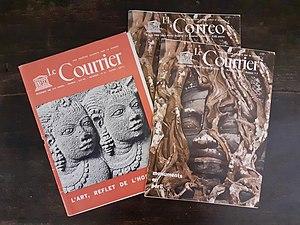
Deux couvertures avec Photo de Jean-Maurice et Françoise CART du Courrier de l'UNESCO 1962 et 1965
Jean-Maurice et Françoise Cart sont un couple de photographes-voyageurs, auteurs de reportages et conférenciers dans les années 1960. En 1959, ils partent en 2CV pour faire le tour du monde à la rencontre des hommes et de leurs cultures. De leurs voyages, ils rapporteront plus de 4000 photographies, dont près de 450 font partie de la collection de l’UNESCO. Ces photographies sont aujourd’hui conservées aux archives de l’UNESCO en cours de numérisation dont 54 sont déjà disponibles.